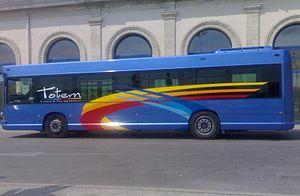
Sète (Hérault) - Bus - transport en commun de Thau Agglo.
Sète Agglopôle Mobilité est un réseau français de transport en commun, organisé par Sète Agglopôle Méditerranée depuis janvier 2007, initialement sous le nom de Totem puis Thau Agglo Transport de 2010 à 2018. Exploité par Keolis jusqu'en décembre 2008, le réseau voit sa gestion ensuite transférée à la Corporation française des transports, filiale du groupe Vectalia, entre janvier 2009 et septembre 2015. Depuis cette date, il est géré par la société CarPostal Bassin de Thau, filiale de la société CarPostal France, dans le cadre d’une DSP de sept ans.
Les Heuliez Bus GX 117 & GX 117 L sont des autobus à gabarit réduit à plancher bas. Fabriqués et commercialisés par le constructeur français Heuliez Bus de 1998 à 2006, ils seront les premiers midibus à plancher surbaissé fabriqués par un constructeur français. Les versions standards et la version articulé seront également disponibles, nommés GX 217, GX 317 et GX 417. Ils font partie de la gamme Access'Bus.